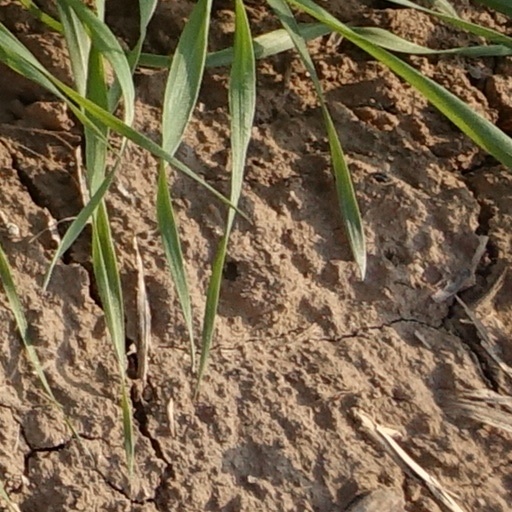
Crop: wheat